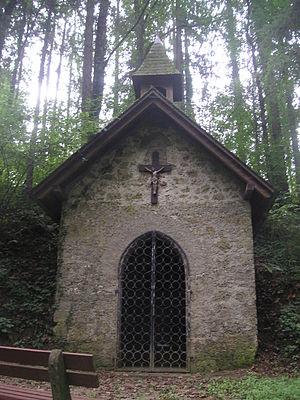
Après les apparitions de Lourdes, de très nombreuses répliques de la grotte de Lourdes sont réalisées, jusqu'en 1914. Ce n'est évidemment pas une date butoir. Après cette date, le nombre de copies de la grotte continue toujours d'évoluer. En 2015, un auteur a répertorié en France plus de 765 sites, et dans le reste du monde 321 copies de la grotte.